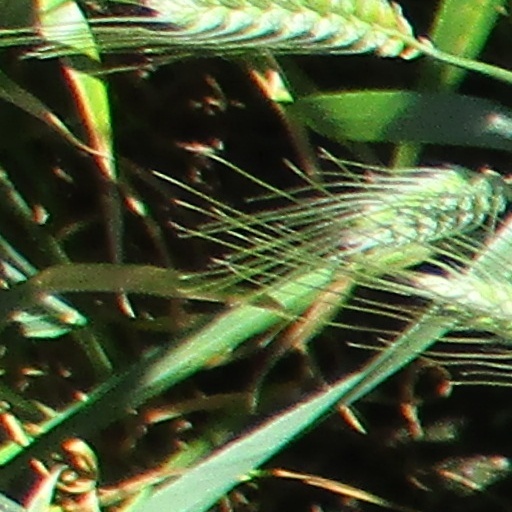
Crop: wheat